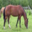
Label: horse